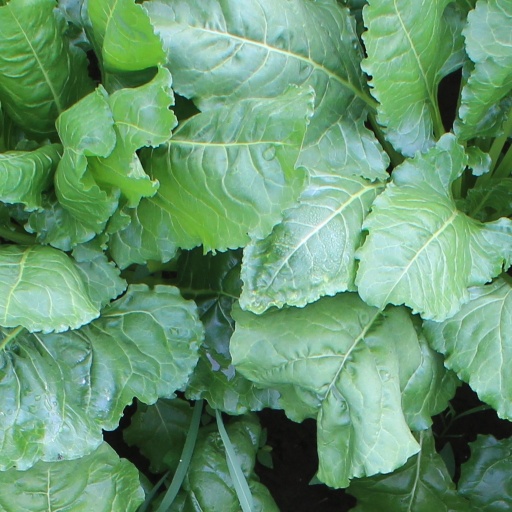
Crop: sugar beet